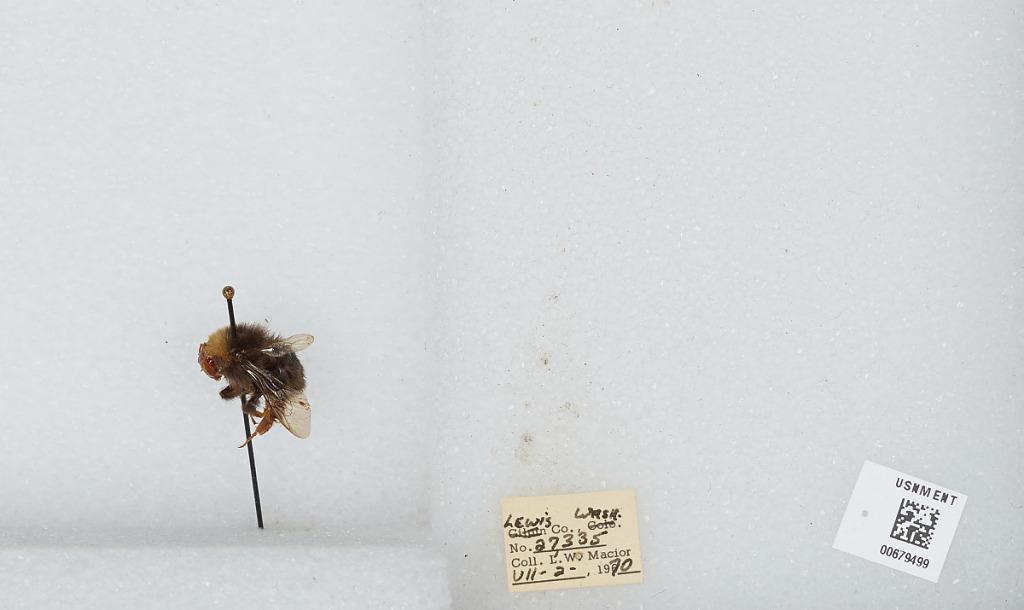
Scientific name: Bombus (Bombus) occidentalis Greene
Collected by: L. Macior
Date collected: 1970-7-2
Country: United States
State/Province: Washington
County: Lewis
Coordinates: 46.58, -122.4